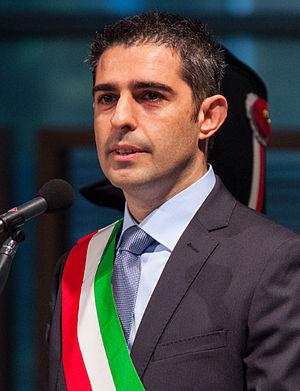
Federico Pizzarotti, né le 7 octobre 1973 à Parme, est un homme politique italien. Il est maire de Parme depuis 2012. En 2018, il fonde Italie en commun.